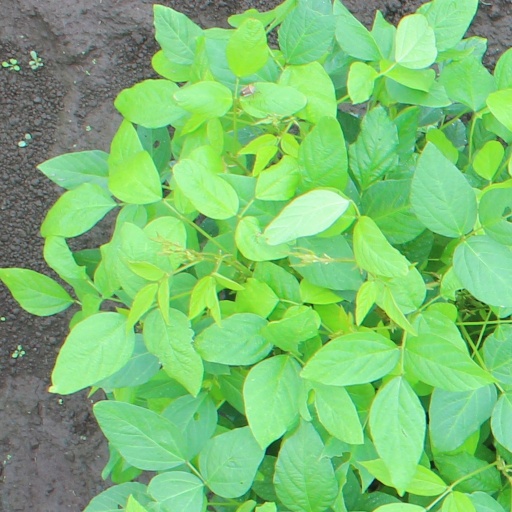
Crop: soybean